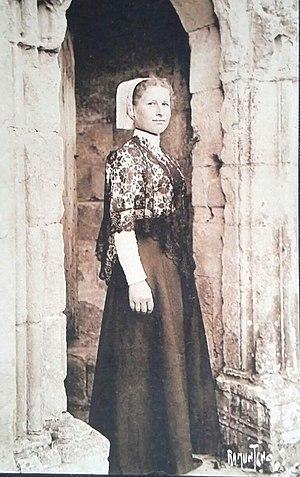
Coiffe, dite cabanière, de Vendée vers 1900.
La cabanière est une coiffe traditionnelle portée dans l'ouest de la France à partir du début du XIXe siècle, jusque dans l'entre-deux-guerres. Elle a évolué par ses dimensions et la consistance de sa bonnette.